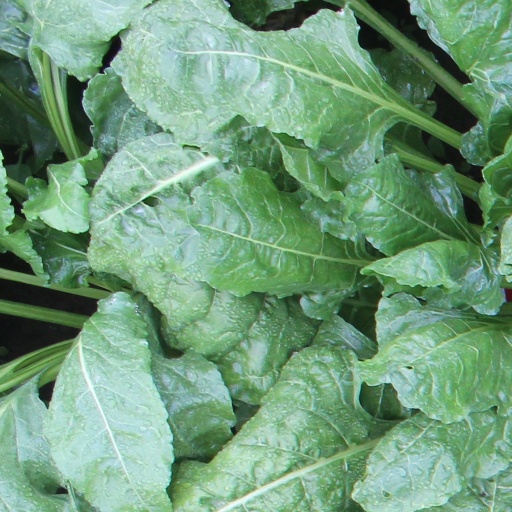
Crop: sugar beet